Generation M (comics)

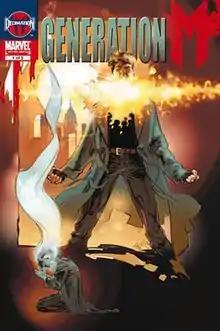
Cover of the 1st issue

Generation M is a five-issue comic mini-series written by Paul Jenkins and penciled by Ramon Bachs, starting in January 2006. It focuses on Sally Floyd, a reporter interviewing mutants who lost their powers in the Decimation.